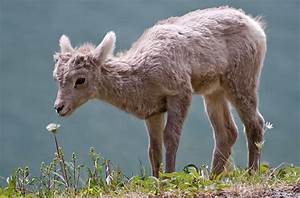
Label: sheep